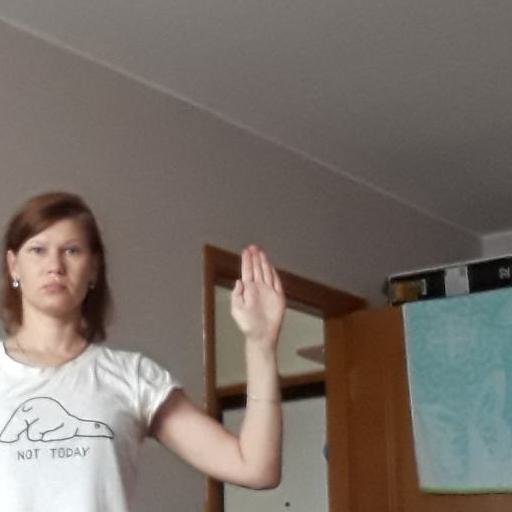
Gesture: stop